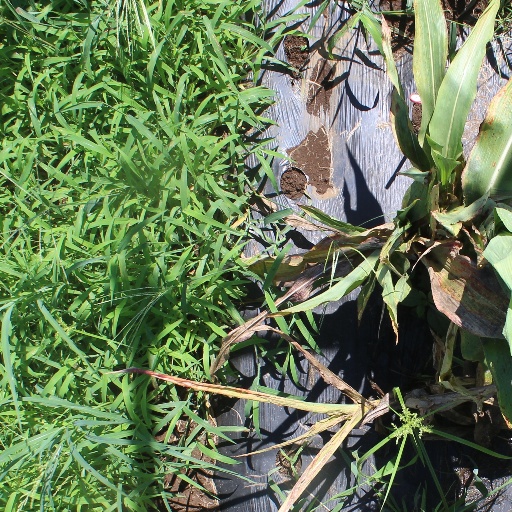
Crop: sorghum